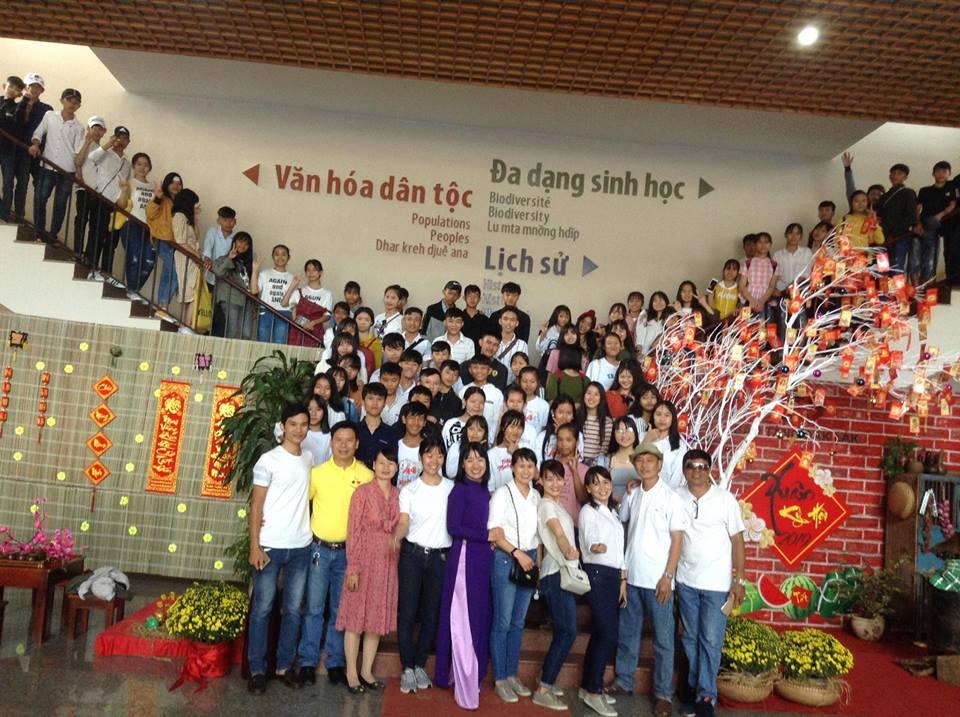
nhóm người đang đi tham quan ở viện bảo tàng